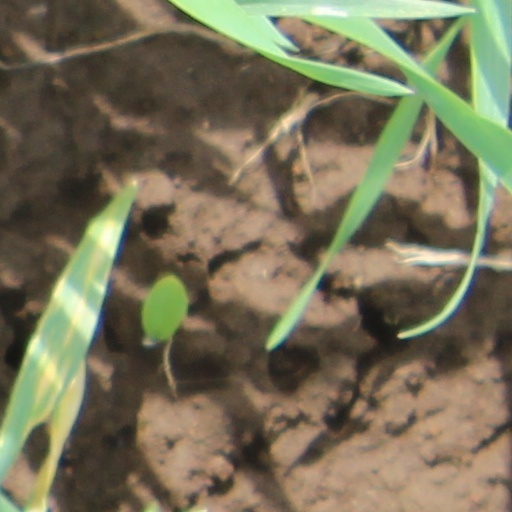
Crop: wheat